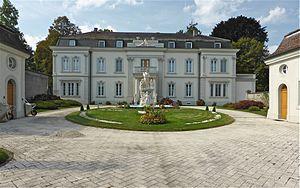
Le château de Cartigny
Cartigny est une commune suisse du canton de Genève.
Les Amis de l'homme, fondé en 1916, est un mouvement doctrinal dissident des Étudiants de la Bible qui prirent en 1931 le nom de Témoins de Jéhovah.